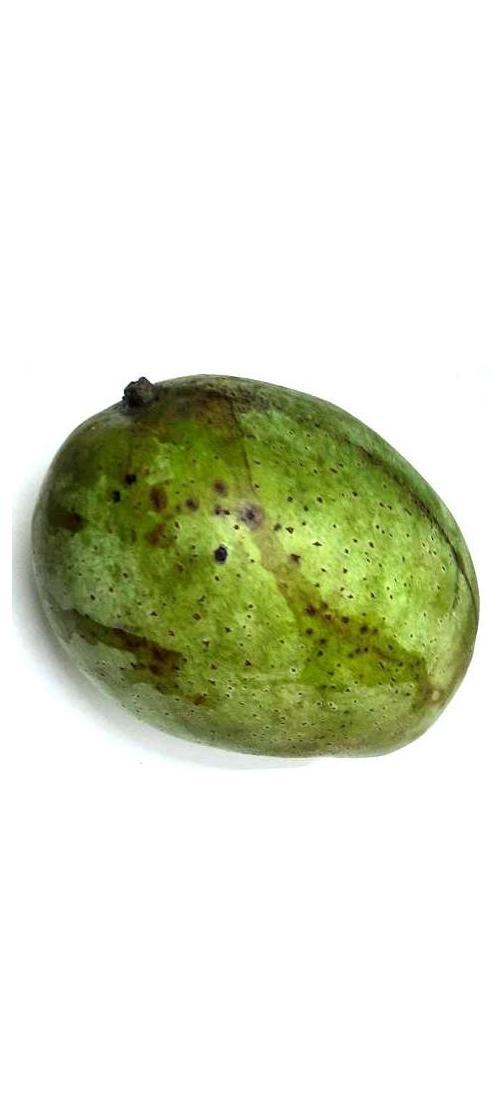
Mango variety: Fazli Classic